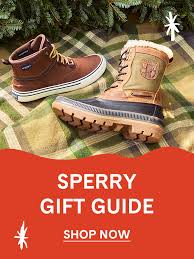
Label: Boat